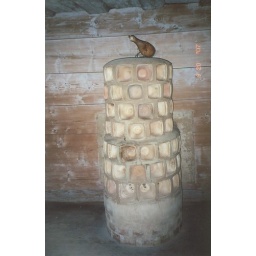
This is the ceramic stove that shared the heat and firewood from the kitchen in an earlier photo.